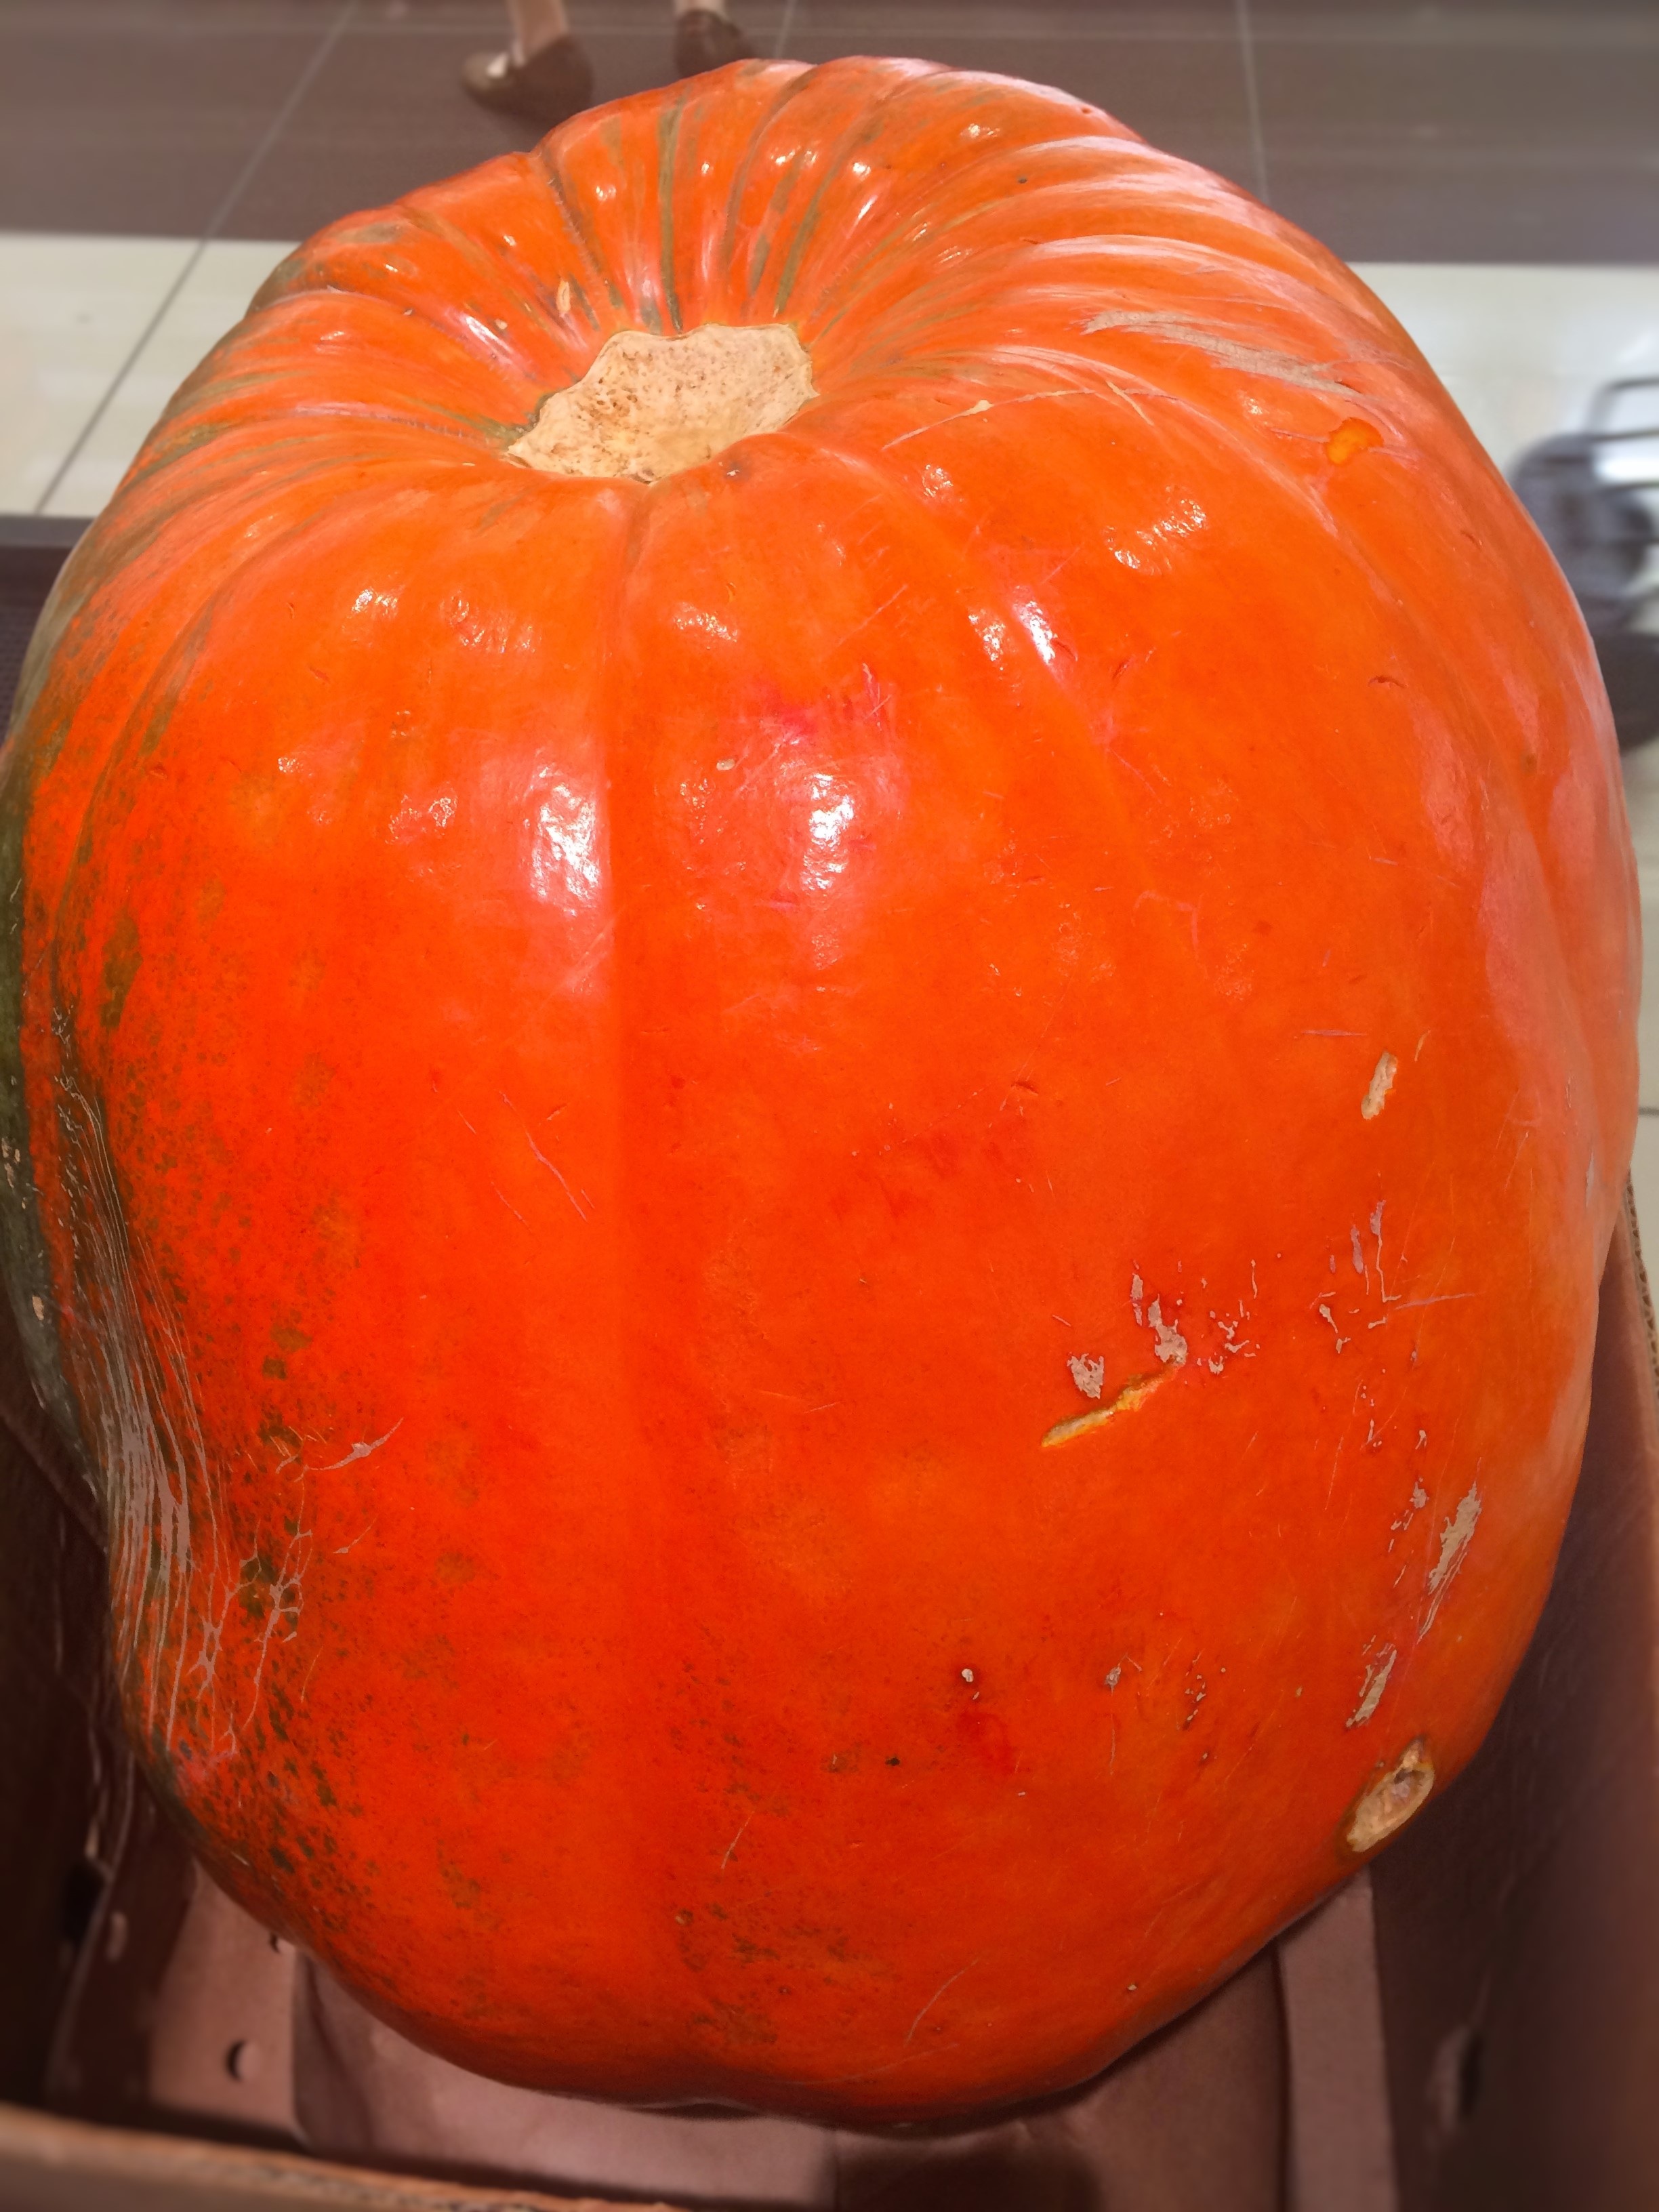
plant, fruit, orange, food, produce, vegetable, pumpkin, halloween, japan, living, supermarket, calabaza, huge, department, october, yokosuka, heisei cho, flowering plant, fruits and vegetables, seiyu ltd, winter squash, land plant, very big